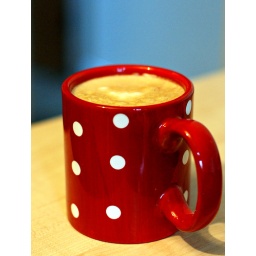
Coffee in a red cup with white spots